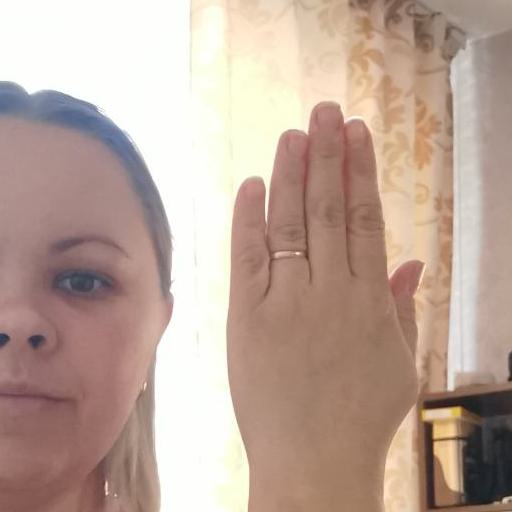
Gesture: stop_inverted